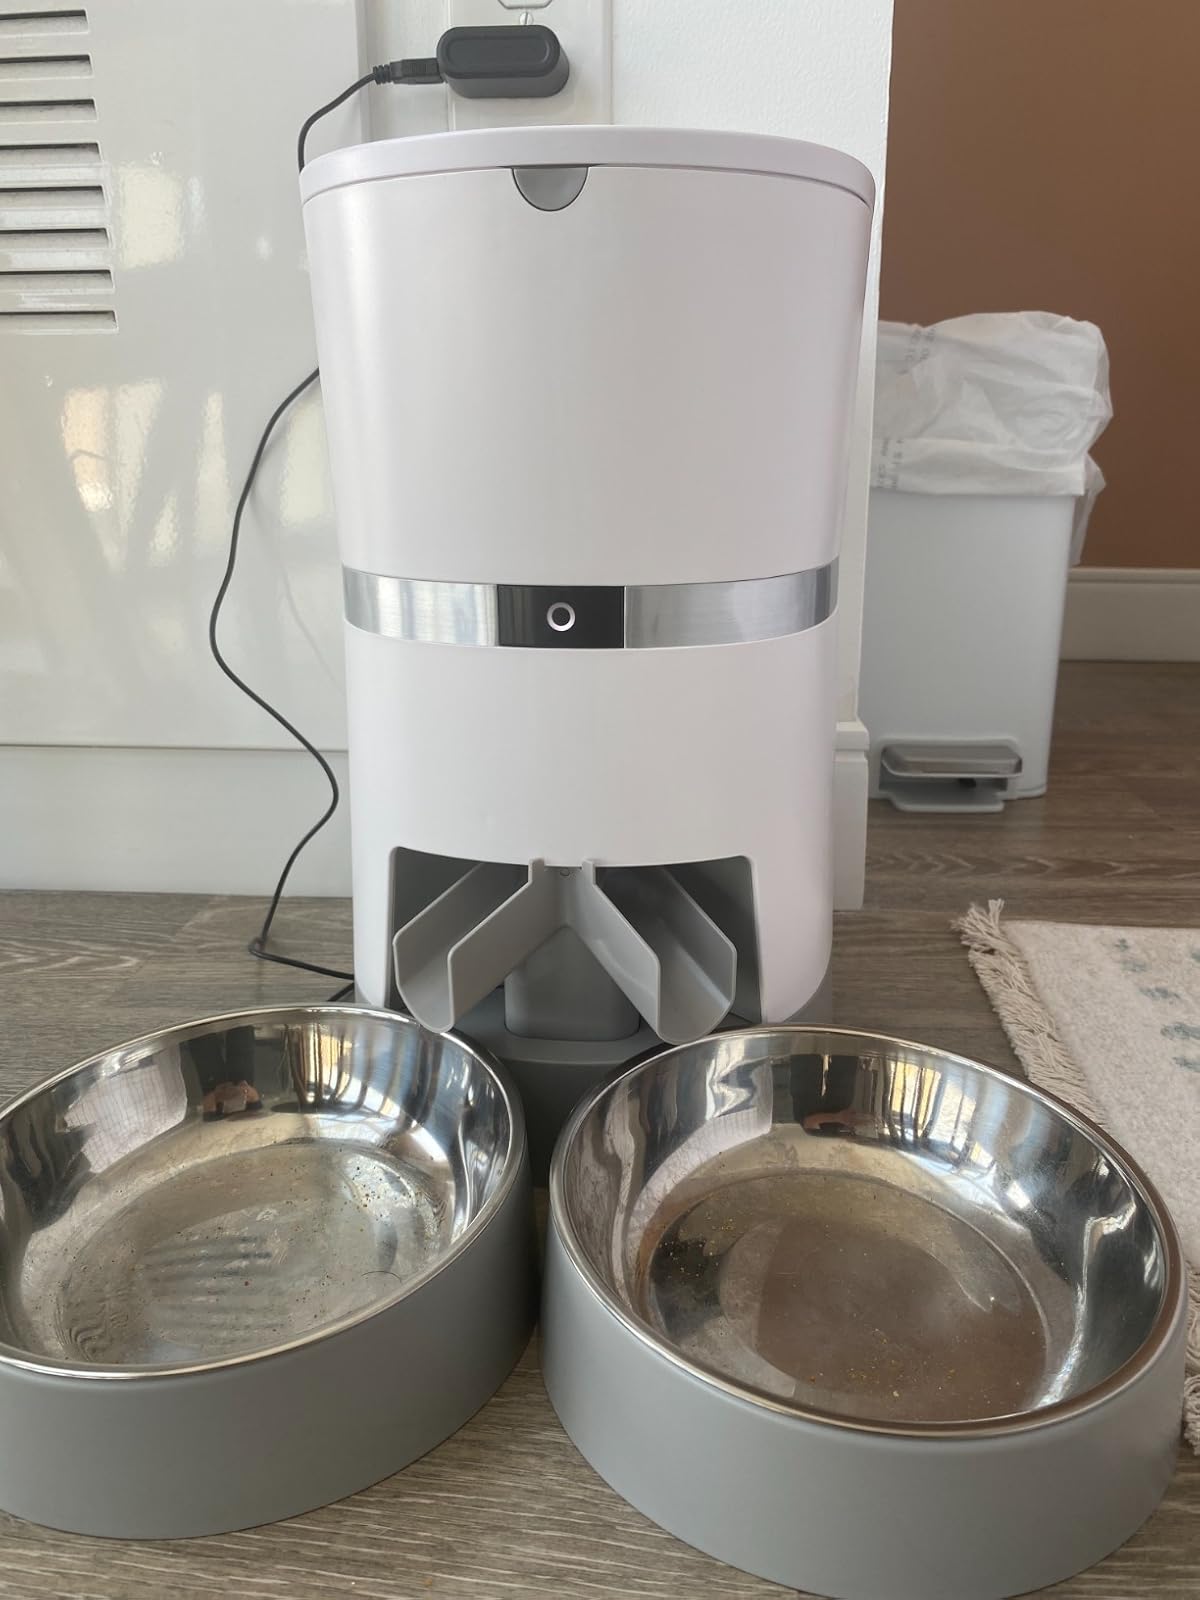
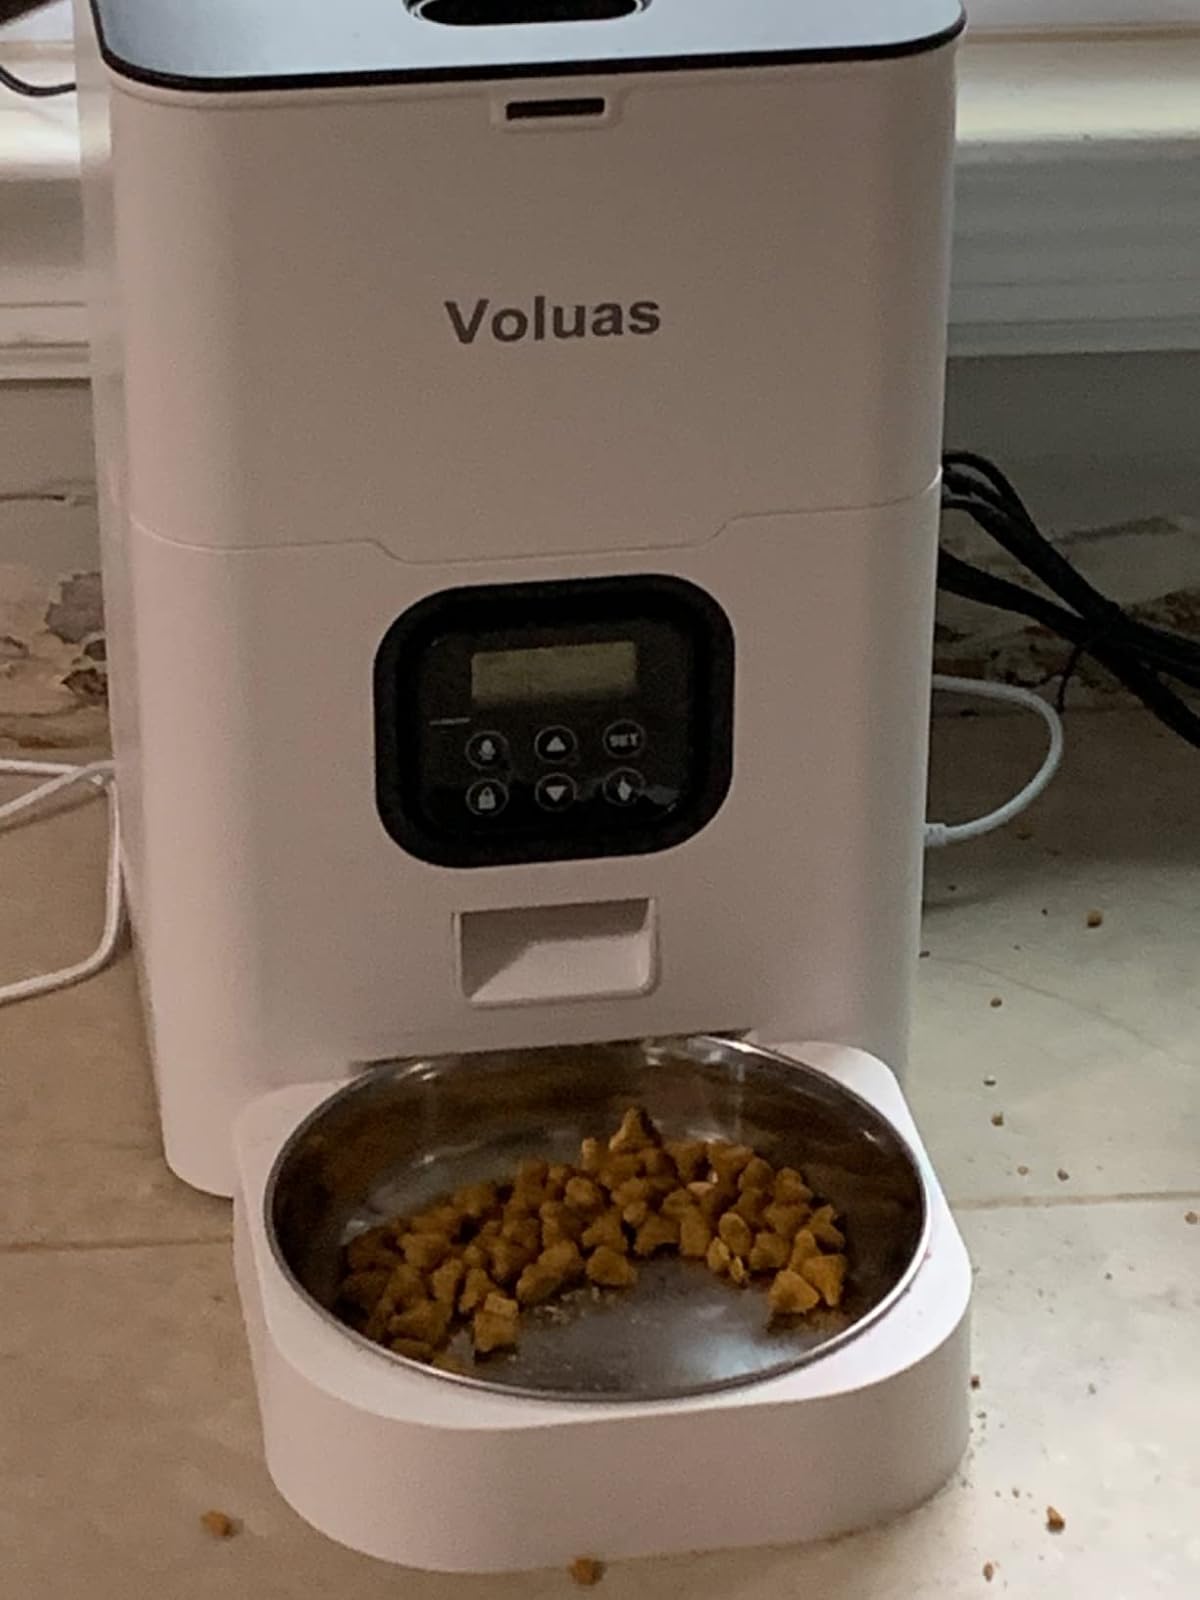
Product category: items_feeder
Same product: no